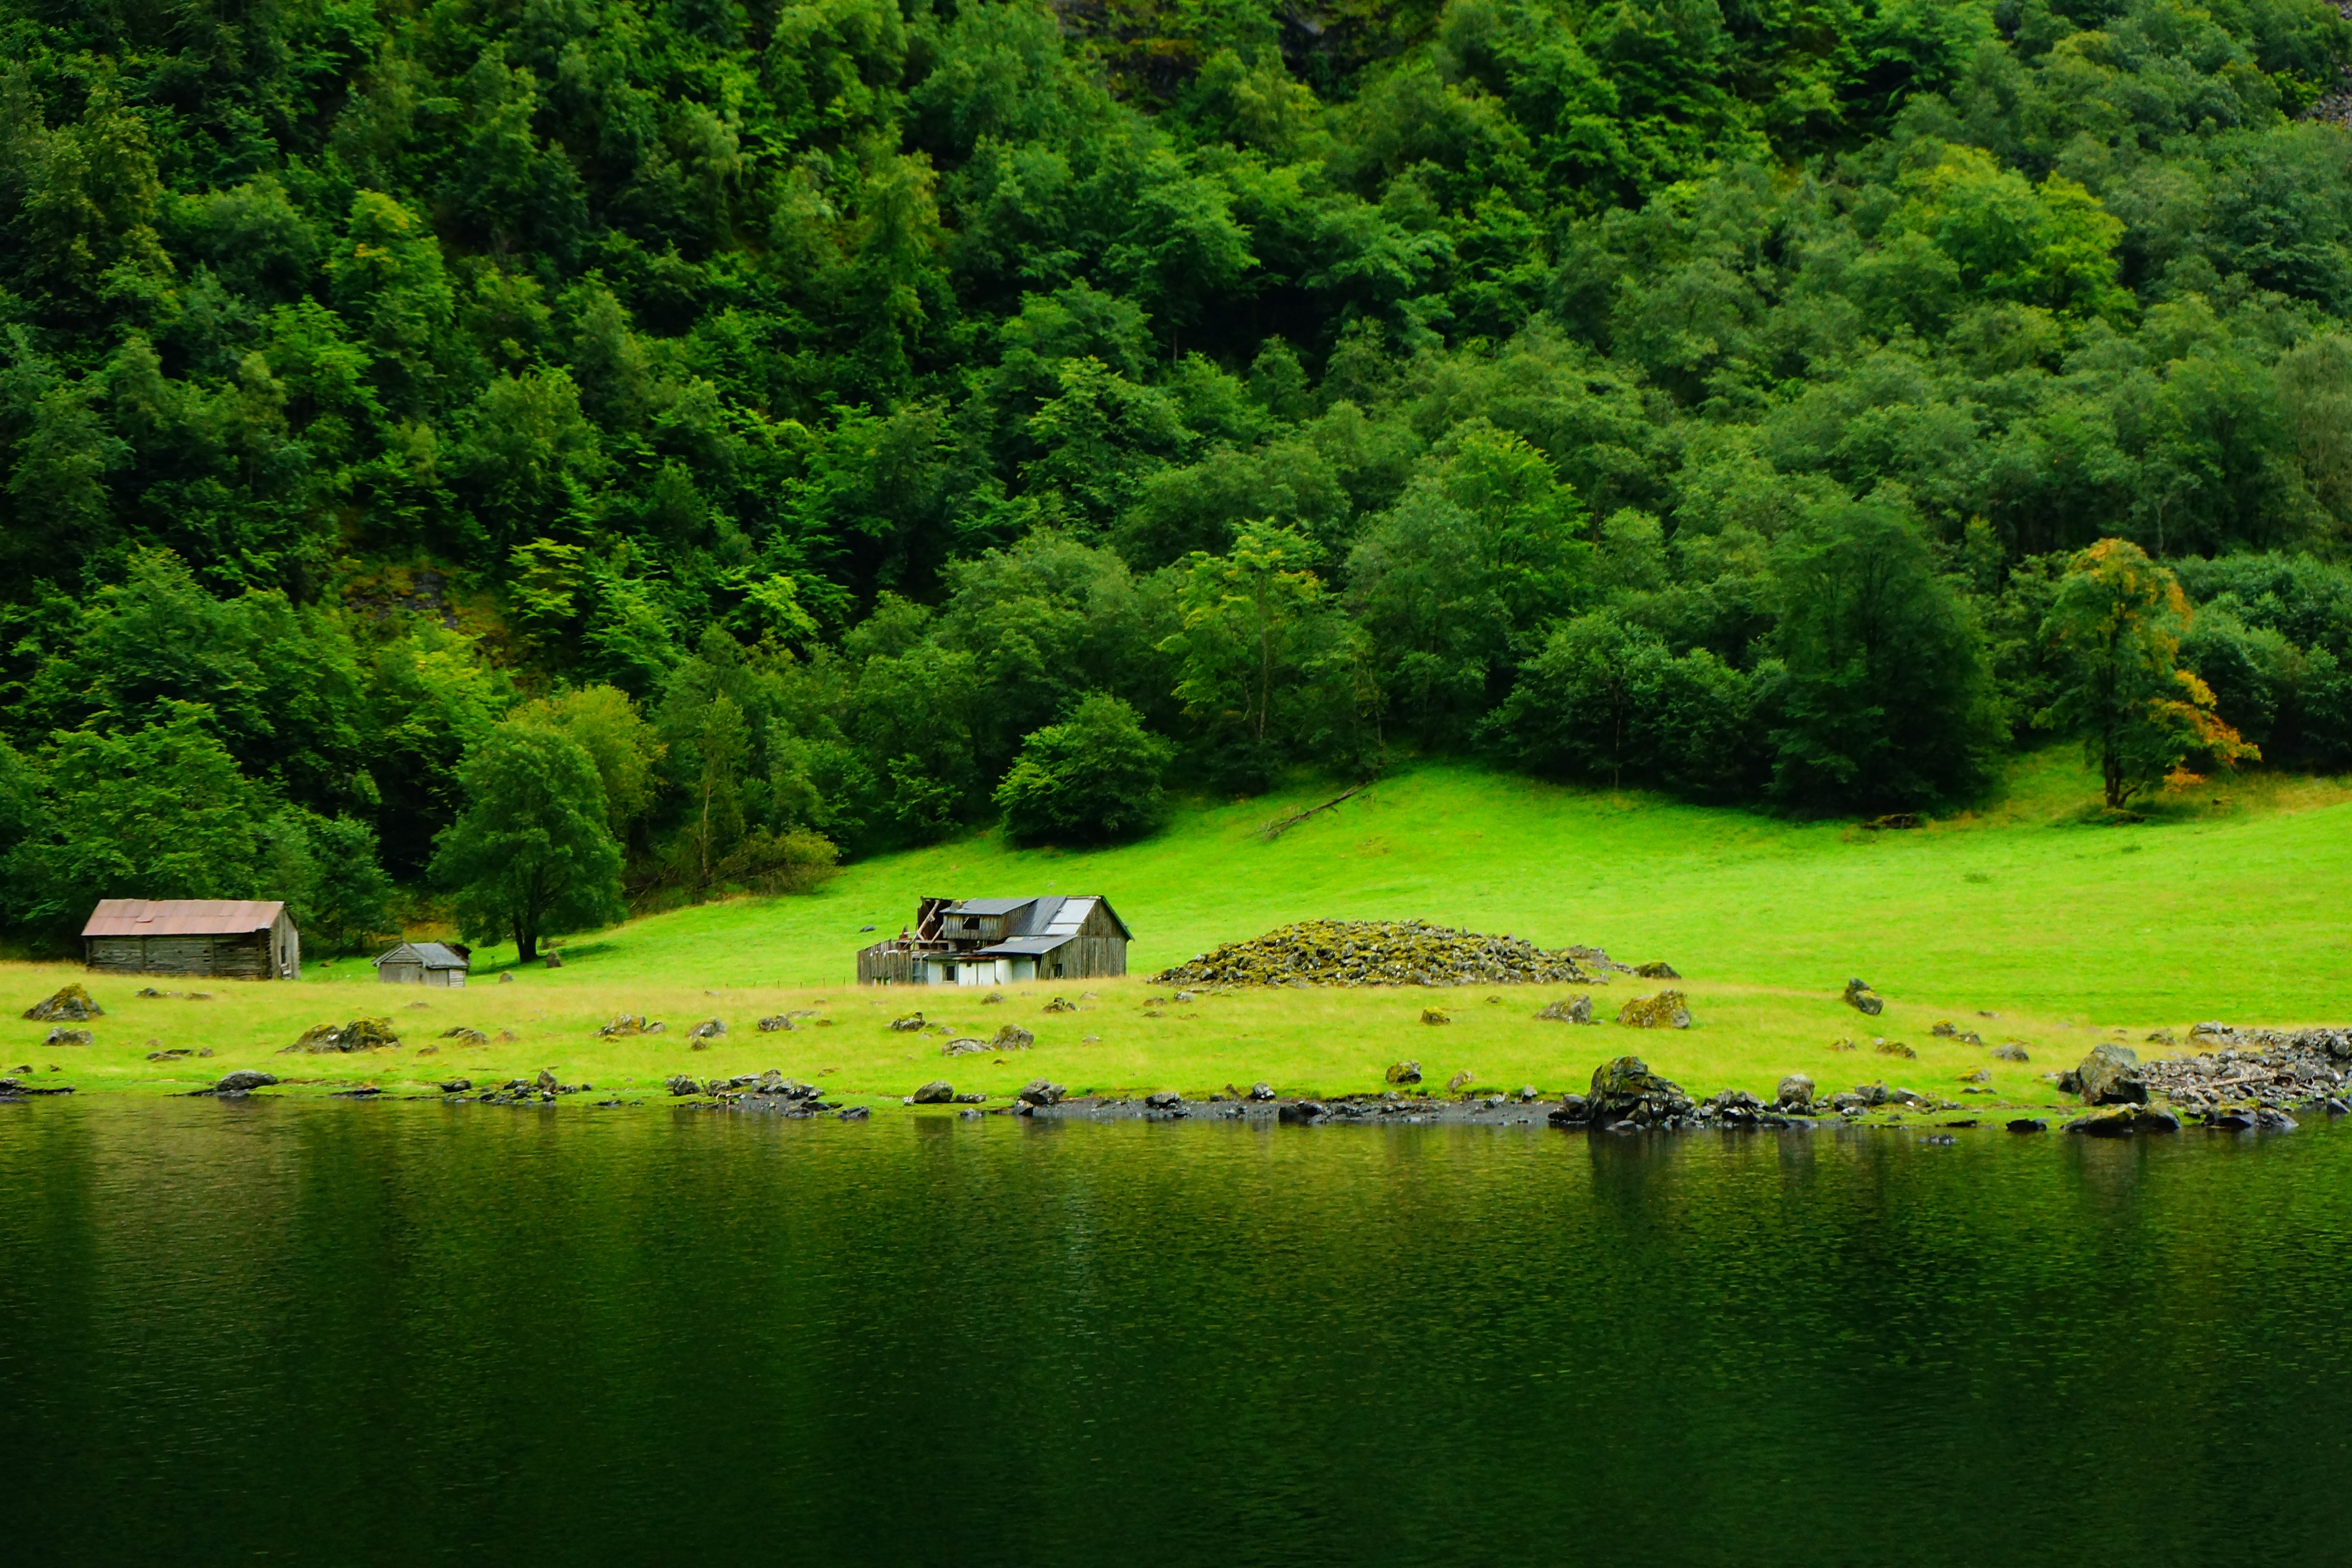
landscape, tree, nature, forest, grass, wilderness, mountain, meadow, leaf, hill, flower, lake, river, valley, pond, green, reflection, pasture, reservoir, habitat, loch, norway, nordic, rural area, the fjord, natural environment, songne